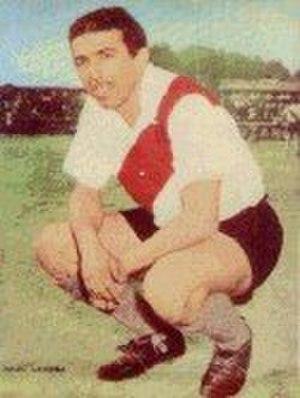
Angel Amadeo Labruna, né le 28 septembre 1918 à Buenos Aires et mort le 19 septembre 1983 dans la même ville, était un footballeur reconverti entraîneur international argentin qui évoluait au poste d'attaquant.